Worsley

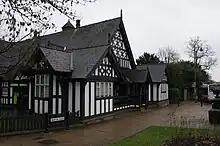
Worsley Court House, a Grade II listed building. Built in 1849 for Francis Egerton, it was originally the court leet and village hall.

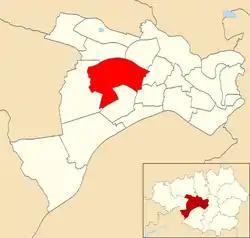
Worsley electoral ward within Salford City Council.

From the 11th century, Worsley was a township in the Eccles parish of the hundred of Salford, and county of Lancashire. Worsley was originally in Eccles ecclesiastical parish, and also in Barton-upon-Irwell Poor Law Union. The Swinton area of the township was in 1867 included in the Swinton Local Board of Health, which from 1869 became the Swinton and Pendlebury Local Board of Health. In 1892 a small part of the township of Worsley was included in the Borough of Eccles. In 1894, under the Local Government Act 1894, Worsley Urban District was created. A part of the township then within the area of the Swinton and Pendlebury Local Board of Health was formed into Swinton township, becoming part of Swinton and Pendlebury Urban District. In 1907 two small detached parts of Worsley civil parish, then inside Swinton civil parish, were added to Swinton civil parish. A town hall was opened on 22 June 1911. Worsley Urban District gained of land from Barton-upon-Irwell Civil Parish in 1921, and in 1933 gained the area of Little Hulton Urban District. Parts were added to Eccles Borough and Irlam Urban District.